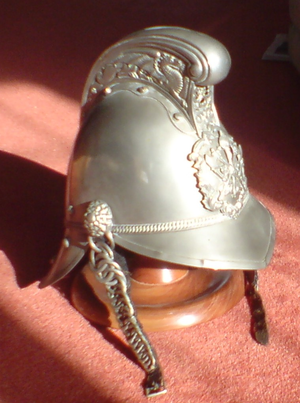
Un casque de pompier est un type de casque destiné à protéger la tête des pompiers lors de leurs interventions. Il fait partie des équipements de protection individuelle au même titre que le reste de la tenue d'incendie des pompiers.